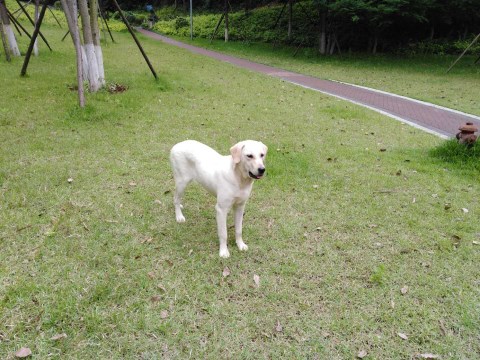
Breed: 3580-n000122-Labrador_retriever